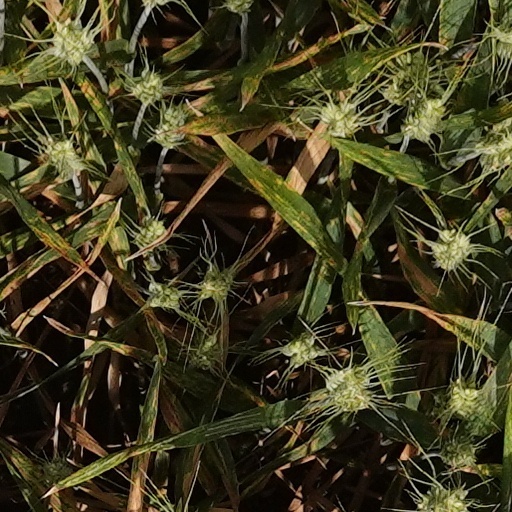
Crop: wheat